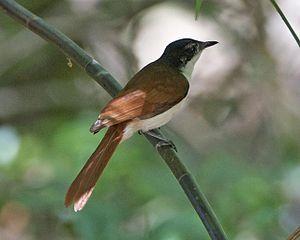
Le Monarque luisant est une espèce d'oiseau de la famille des Monarchidae.